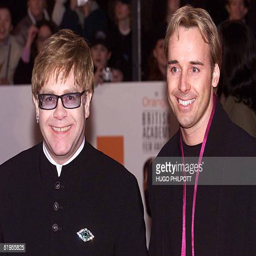
soft rock artist and celebrity pose at the awards